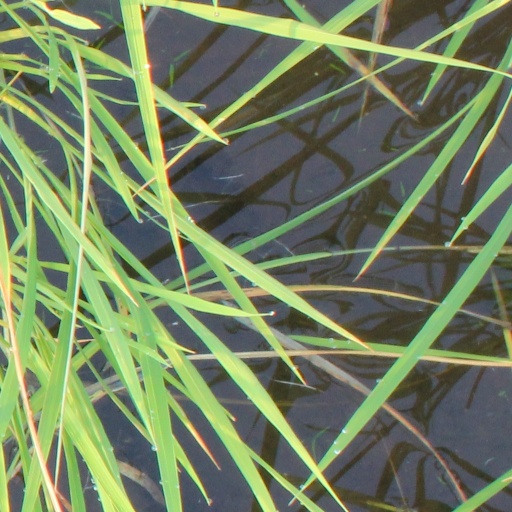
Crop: rice